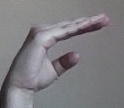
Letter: jeem